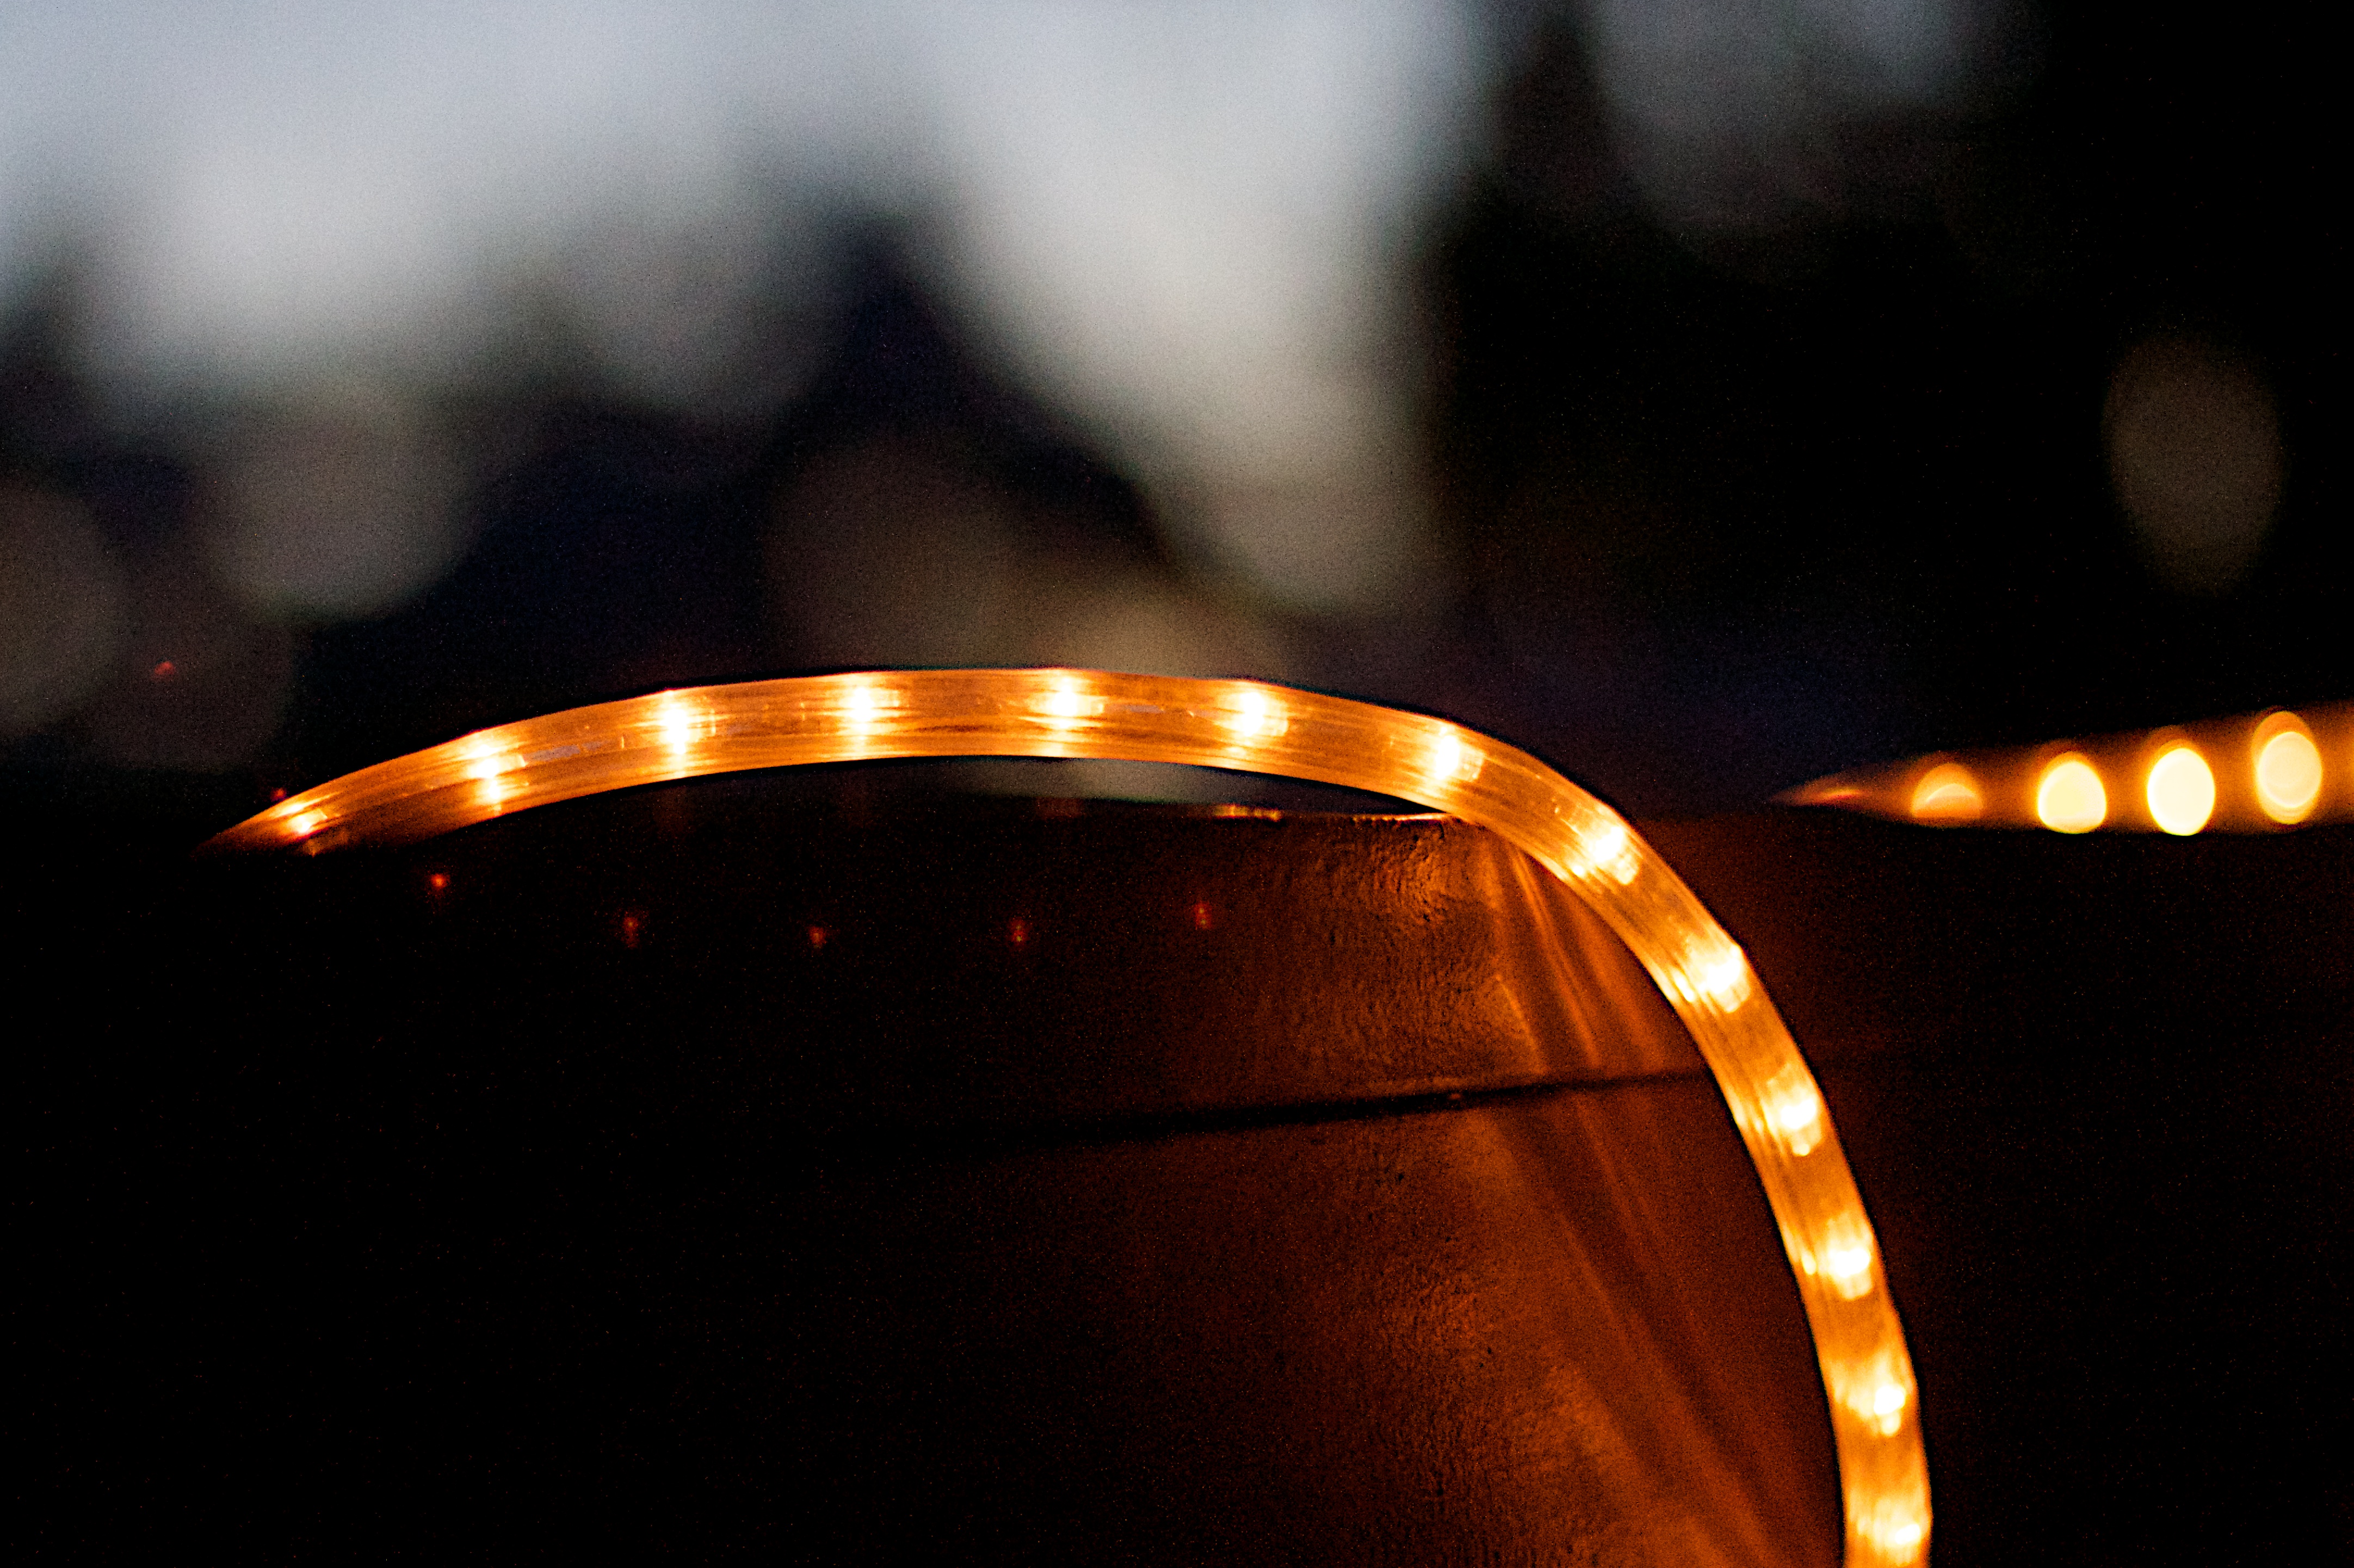
light, night, reflection, flame, darkness, lighting, circle, shape, macro photography